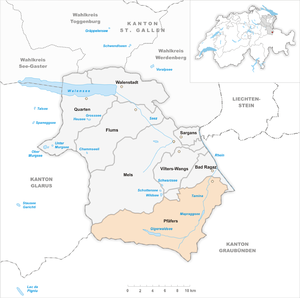
Pfäfers est une commune suisse du canton de Saint-Gall, située dans la circonscription électorale de Sarganserland.